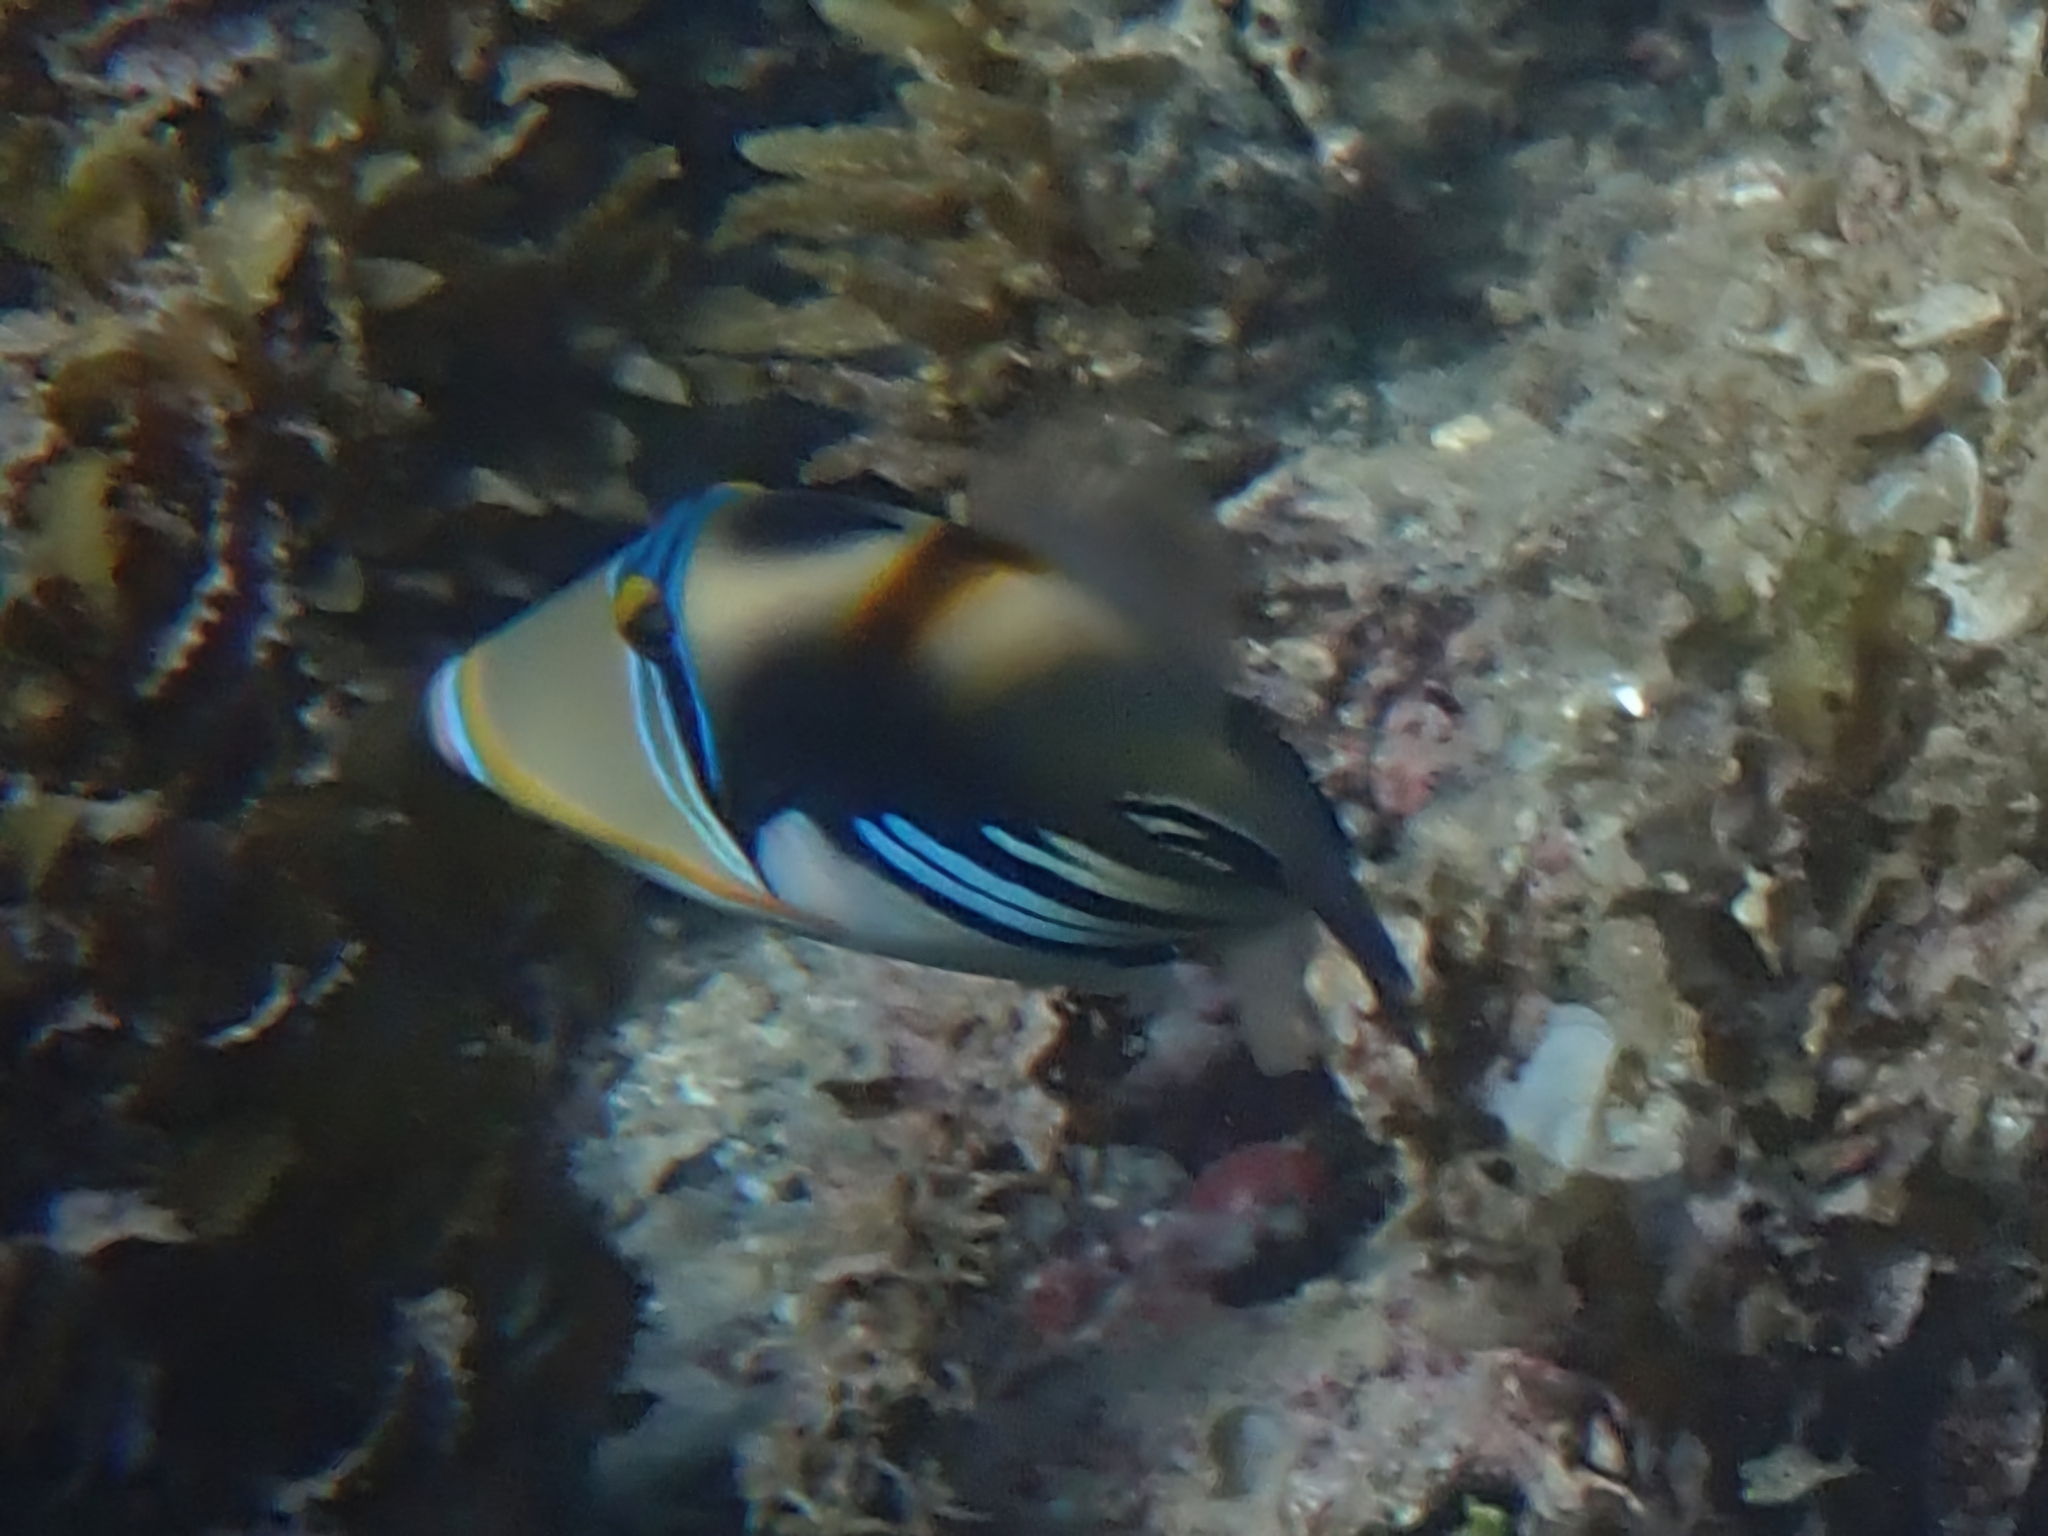
Rhinecanthus aculeatus (Lagoon Triggerfish)